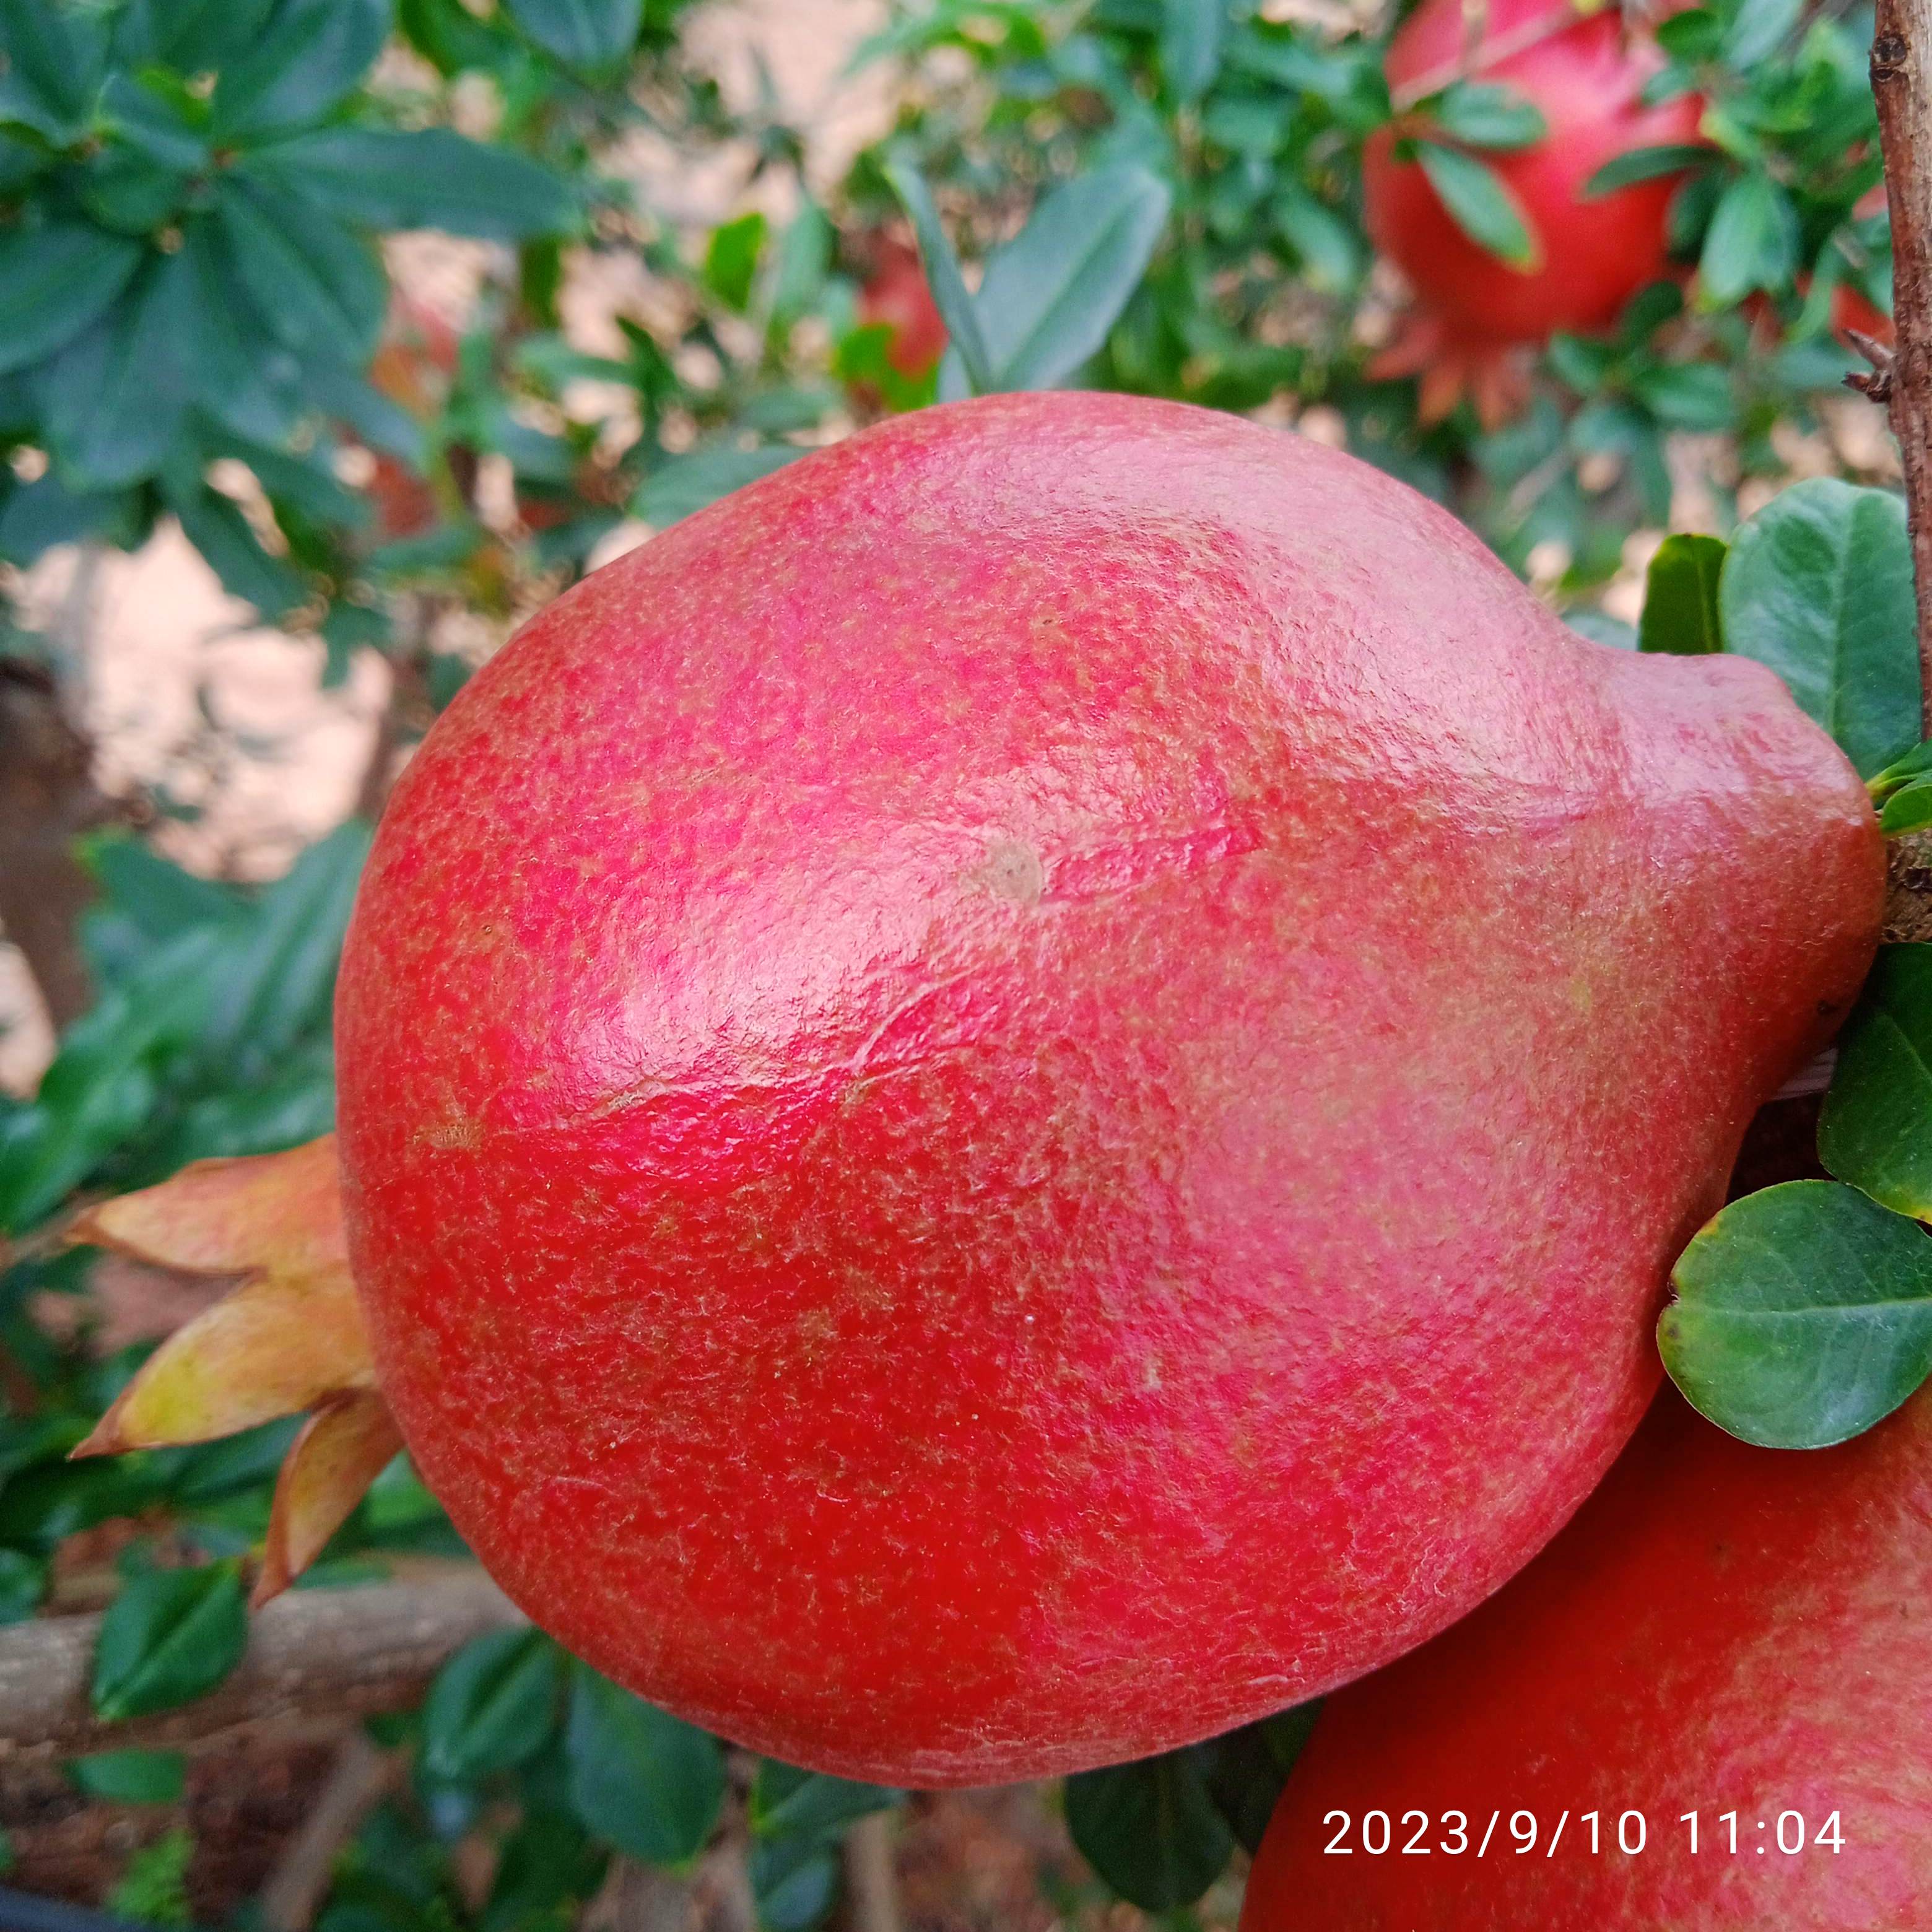
Label: Healthy